Charles I of Anjou

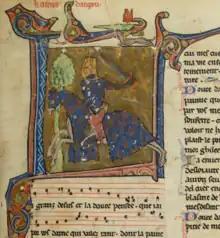
Charles depicted alongside his composition in the

Louis VIII died in November 1226 and his eldest son, Louis IX, succeeded him. The late King willed that his youngest sons were to be prepared for a career in the Roman Catholic Church. The details of Charles's tuition are unknown, but he received a good education. He understood the principal Catholic doctrines and could identify errors in Latin texts. His passion for poetry, medical sciences, and law is well documented.